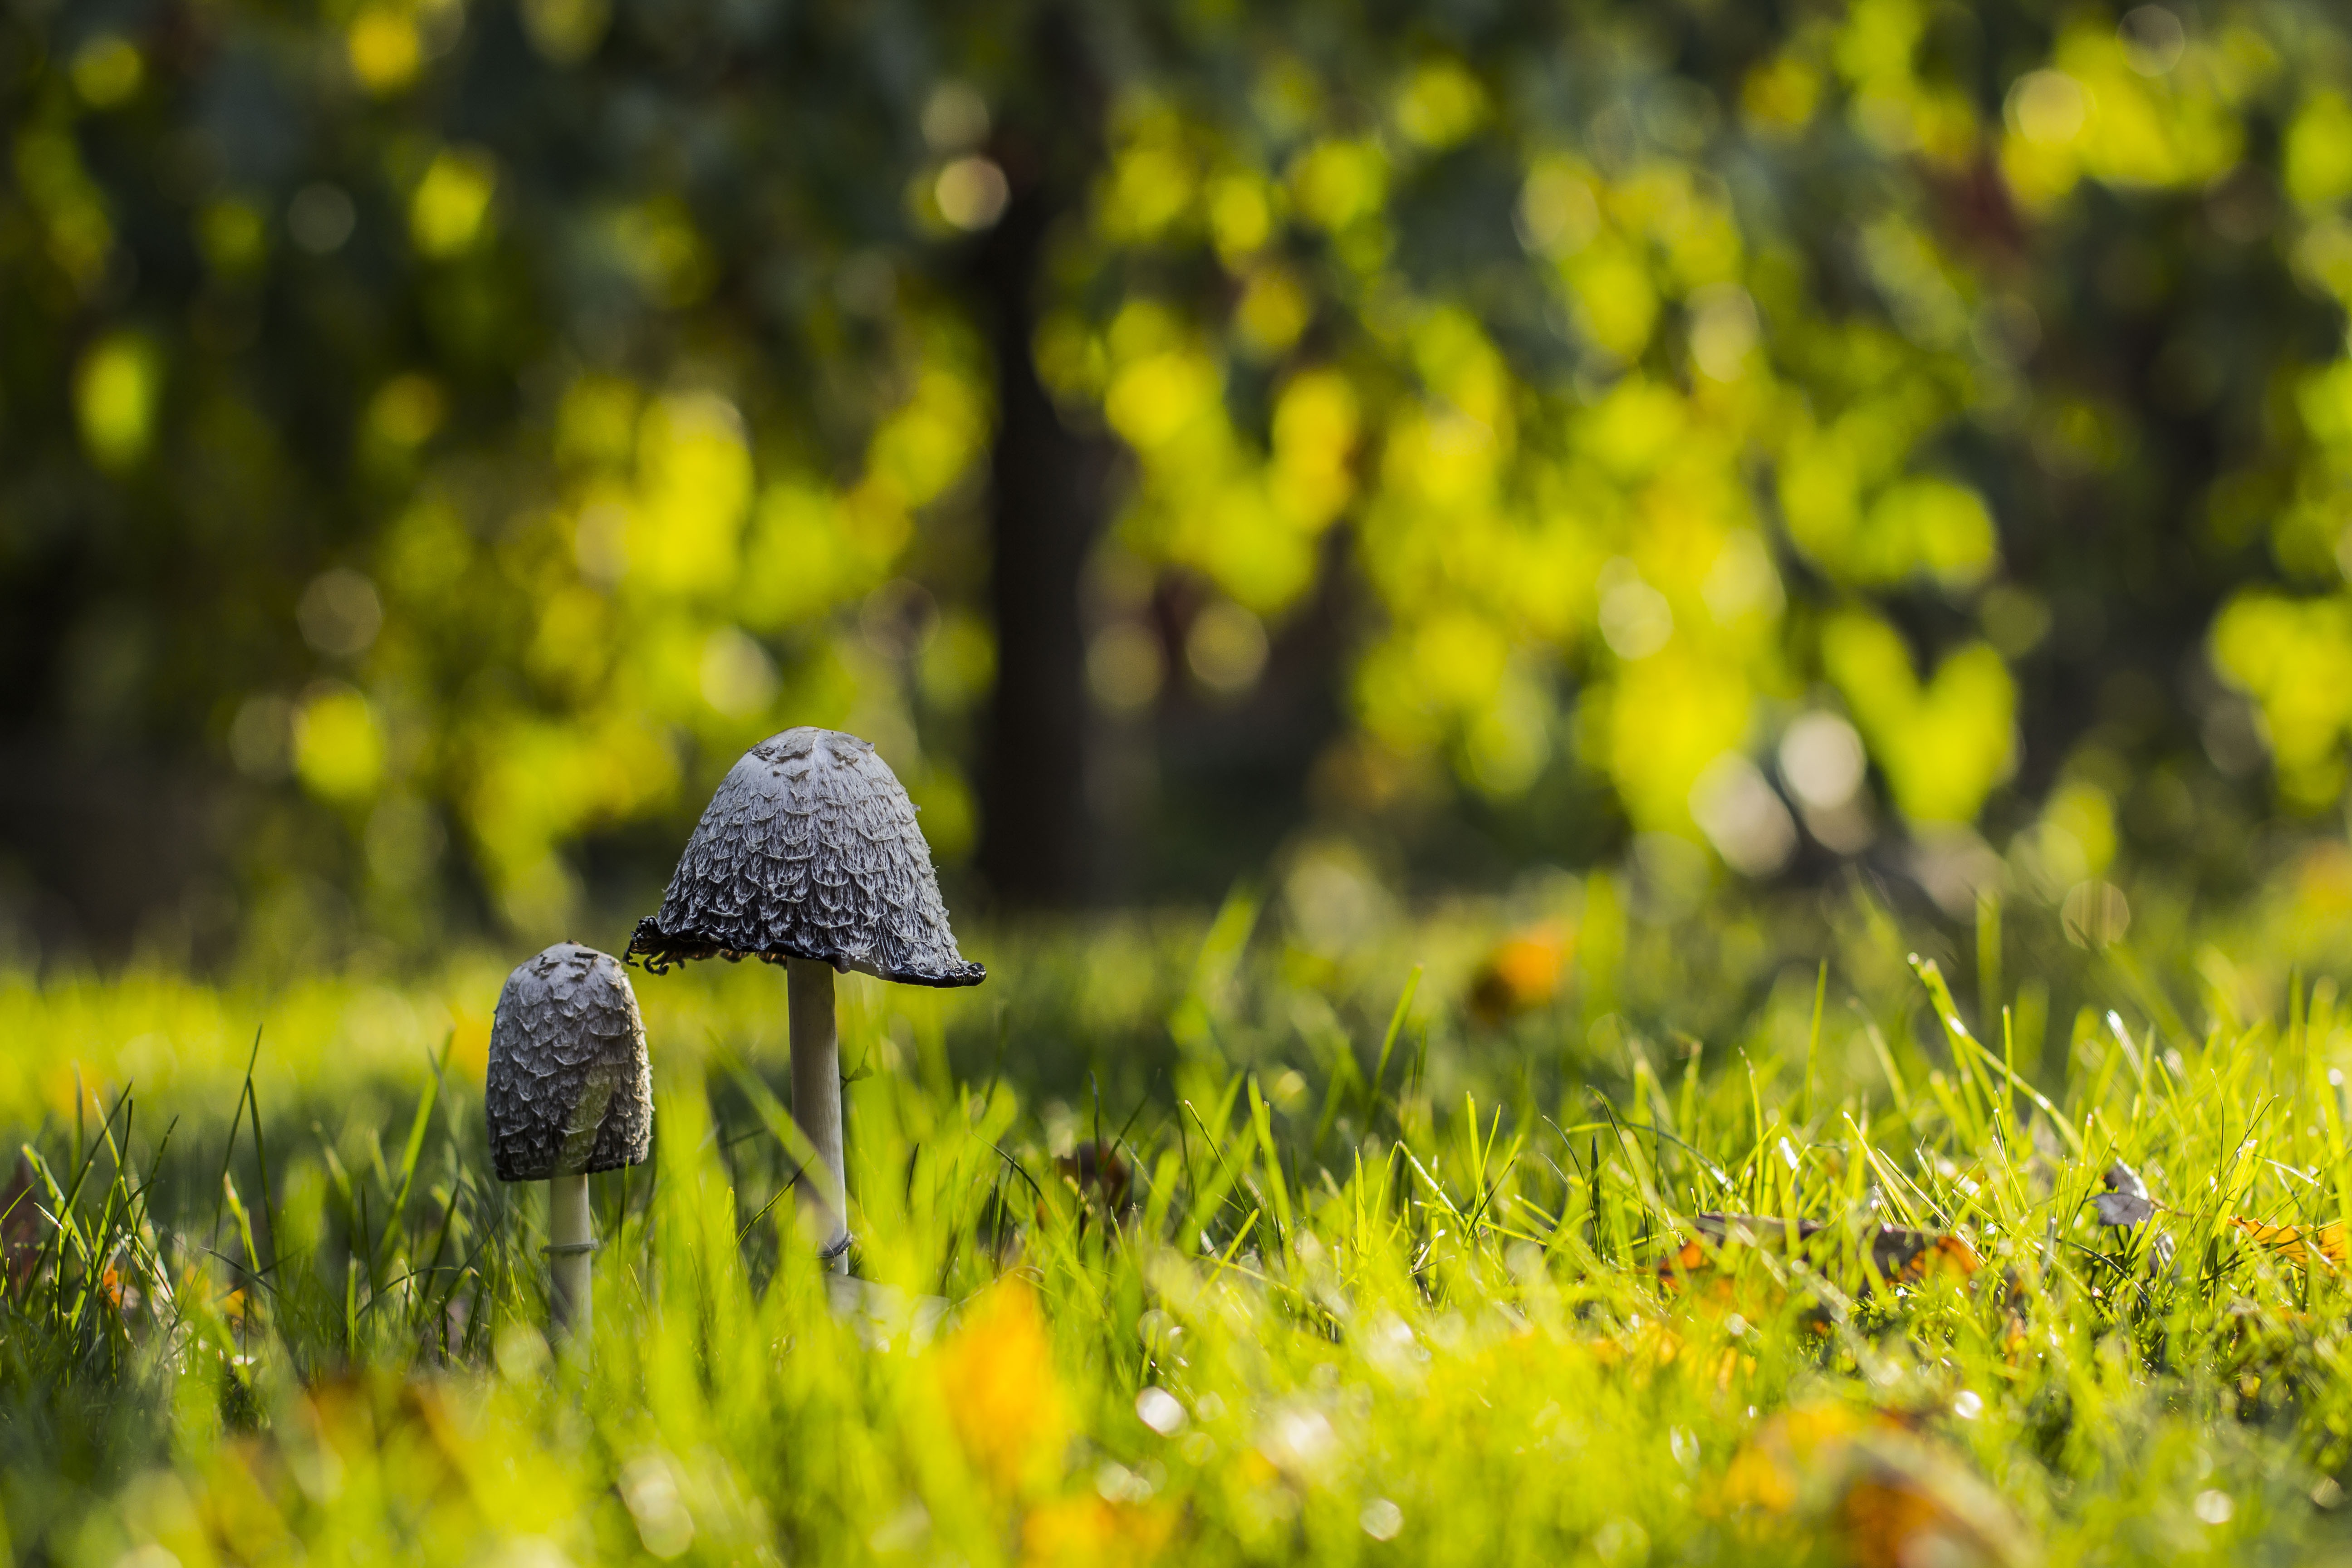
tree, nature, forest, grass, bokeh, plant, lawn, meadow, sunlight, leaf, flower, wildlife, wild, green, insect, macro, natural, autumn, fresh, mushroom, yellow, close, flora, season, fauna, fungus, fungi, grassland, leafs, blurry, woodland, habitat, organic, macro photography